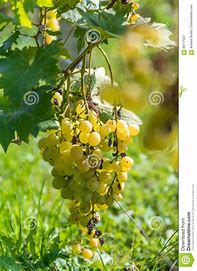
Label: Grapes